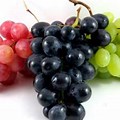
Label: Grapes